Holy Basin

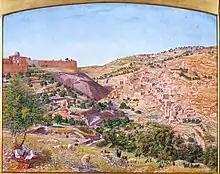
A view from Valley of Jehoshaphat, a drawing from the 19th century of Thomas Seddon.

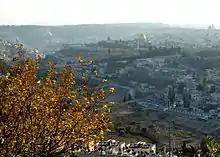
A view at the Holy Basin from Mount Scopus.

Holy Basin ("HaAgan HaKadosh"), or Historic Basin ("HaAgan HaHistori") is a modern Israeli term for a geographical area in Jerusalem that includes the Old City and its adjacent territories. The term was coined by the contemporary Israeli generation as part of a political-academic discourse on how one refers to the area in Jerusalem where the historical and holy sites are concentrated. The term is being used in the field of geographical research and in contemporary geo-political studies specializing in urban planning, such as local master plans for Jerusalem and studies concerning the political future of the city.